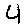
Label: 4